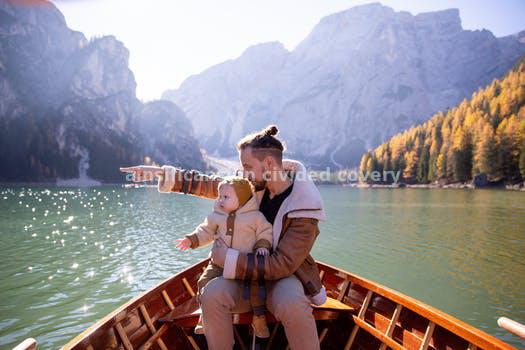
Label: Watermark